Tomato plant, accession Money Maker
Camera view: horizontal (90 deg, fisheye); turntable rotation: 0 degrees
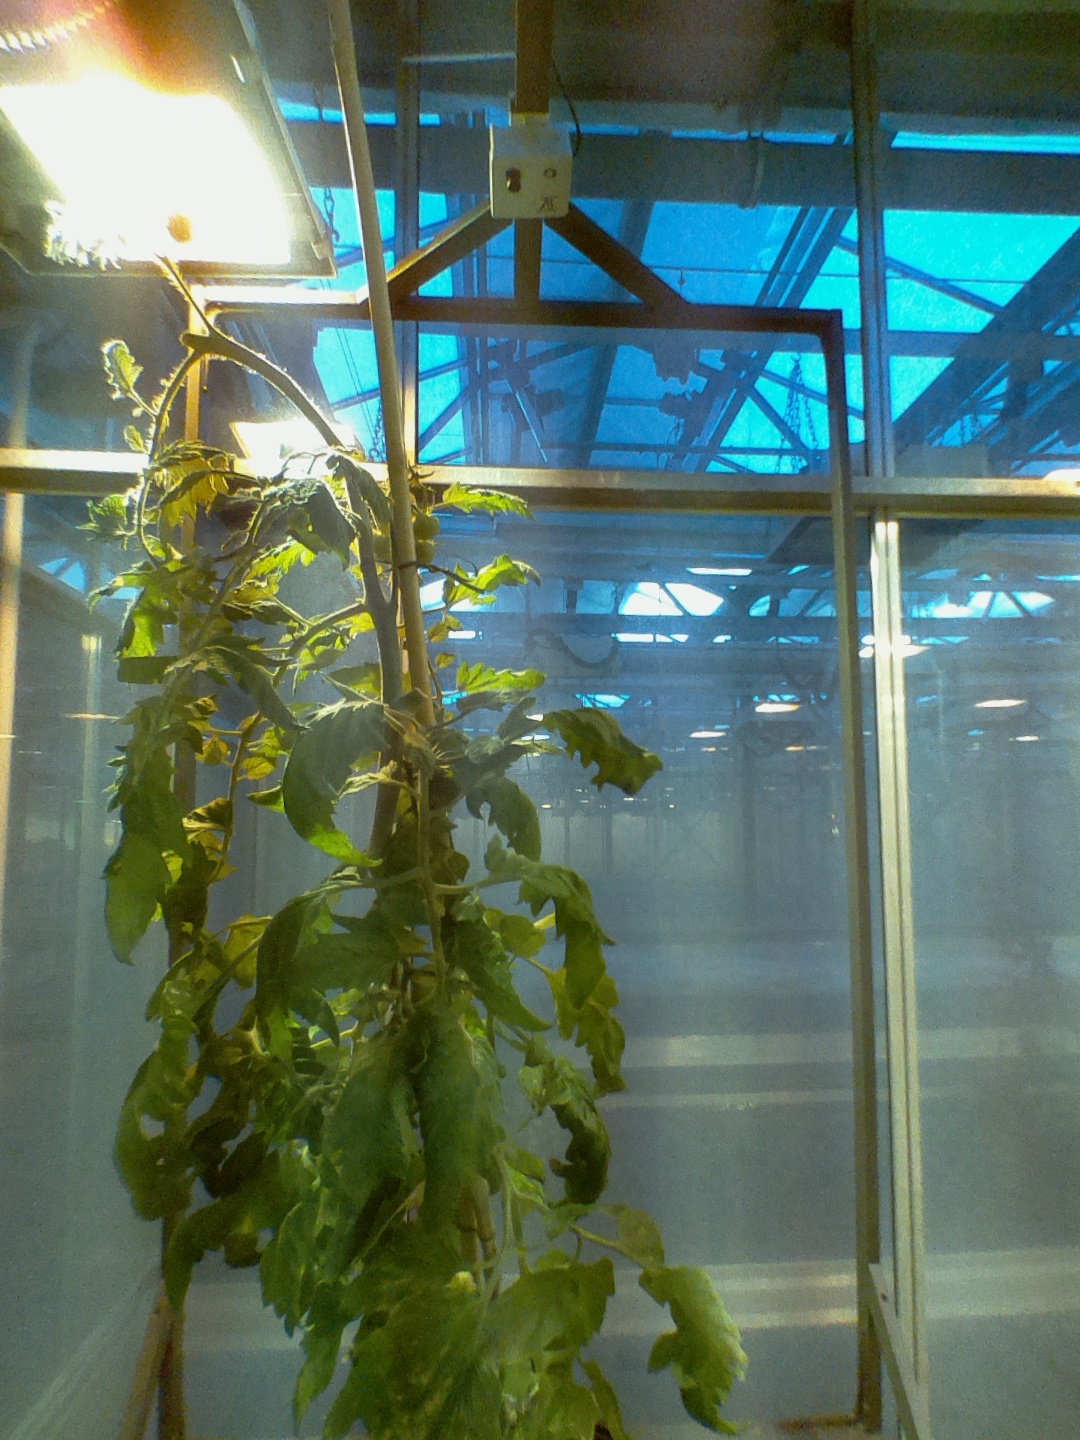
BBCH growth stage 76: 60%-70% of final fruit size